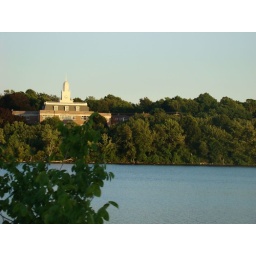
castle in the river